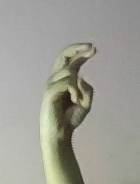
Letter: zay